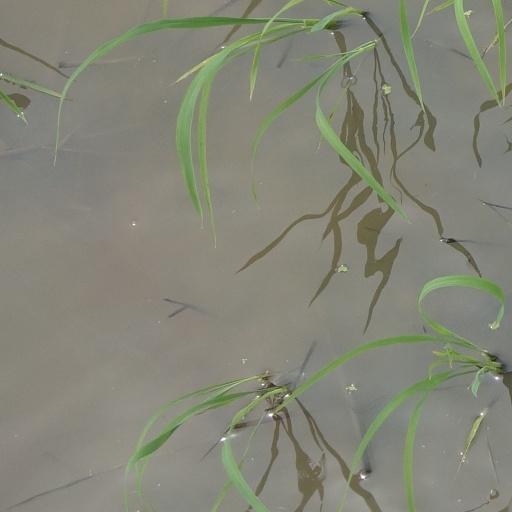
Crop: rice